Fergus of Galloway

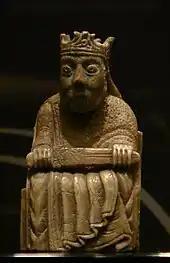
A king gaming piece of the so-called Lewis chessmen. Some of the pieces may have arrived in the Isles as a result of Guðrøðr's dealings in Norway.

The early twelfth century saw the rise of Alexander's younger brother, David. The latter's close connections with the English likely contributed to his eventual acquisition of a substantial part of southern Scotland from Alexander. In about 1113, David married Maud de Senlis, a wealthy English widow, and through her came into possession of extensive lordship that came to be known as the Honour of Huntingdon. As the mid-part of the century approached, the balance of power along the northern part of the Anglo-Norman realm began to shift in favour of David. In 1120, Henry I's only legitimate son died along with Richard d'Avranches, Earl of Chester in the "White Ship" disaster. The latter's lordship in the Welsh March was a critical region of Henry I's realm, and the English king responded by transplanting Ranulf le Meschin from his lordship of Carlisle to Richard d'Avranches' former lordship along the Welsh frontier.